Max Tonetto

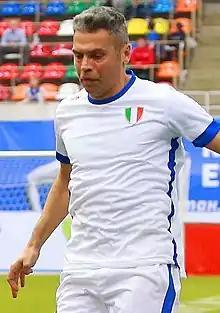
Tonetto in 2018

Max Tonetto (born 18 November 1974) is a retired Italian footballer who played as a midfielder. A versatile naturally left-footed player, his preferred position was on the left flank in midfield, although he was often used as a left-back, and could also play as a left wing-back. He played for several Italian clubs throughout his career, most notably Roma, where he won consecutive Coppa Italia titles in 2007 and 2008 during his four seasons with the team.